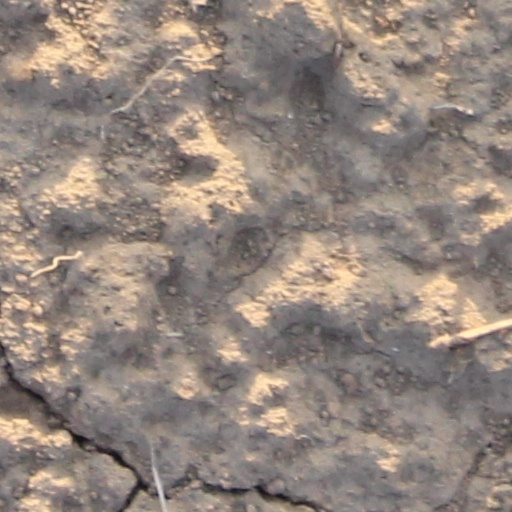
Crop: wheat